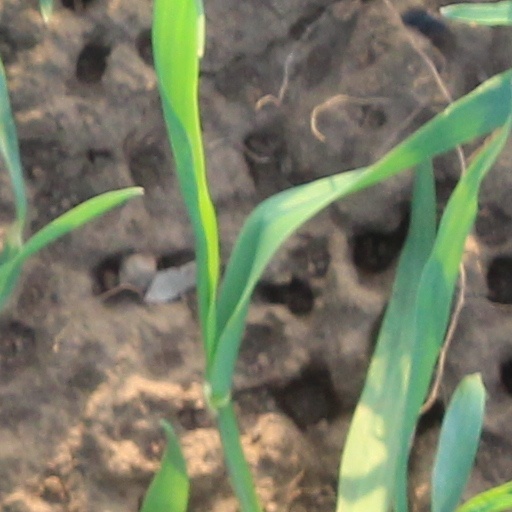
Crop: wheat